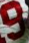
Number: 9